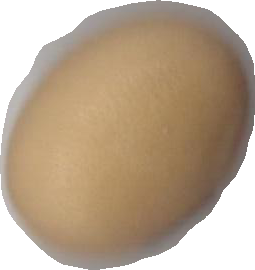
Variety: Anjasmoro